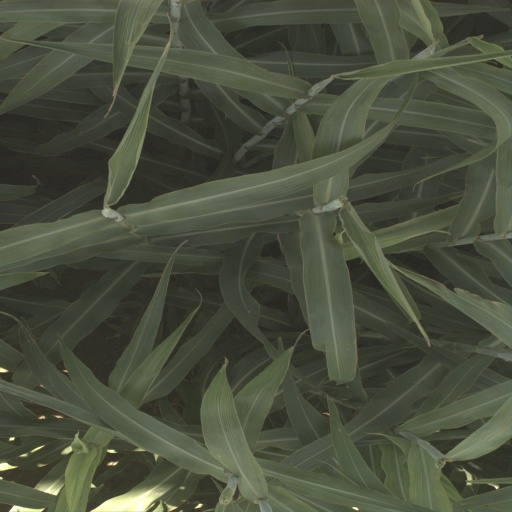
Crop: sorghum